Carolyn R. Dimmick

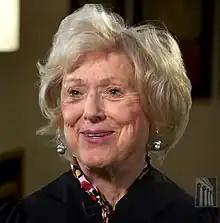
Dimmick in 2018

Carolyn Joyce Reaber Dimmick (born October 24, 1929) is a senior United States district judge of the United States District Court for the Western District of Washington.